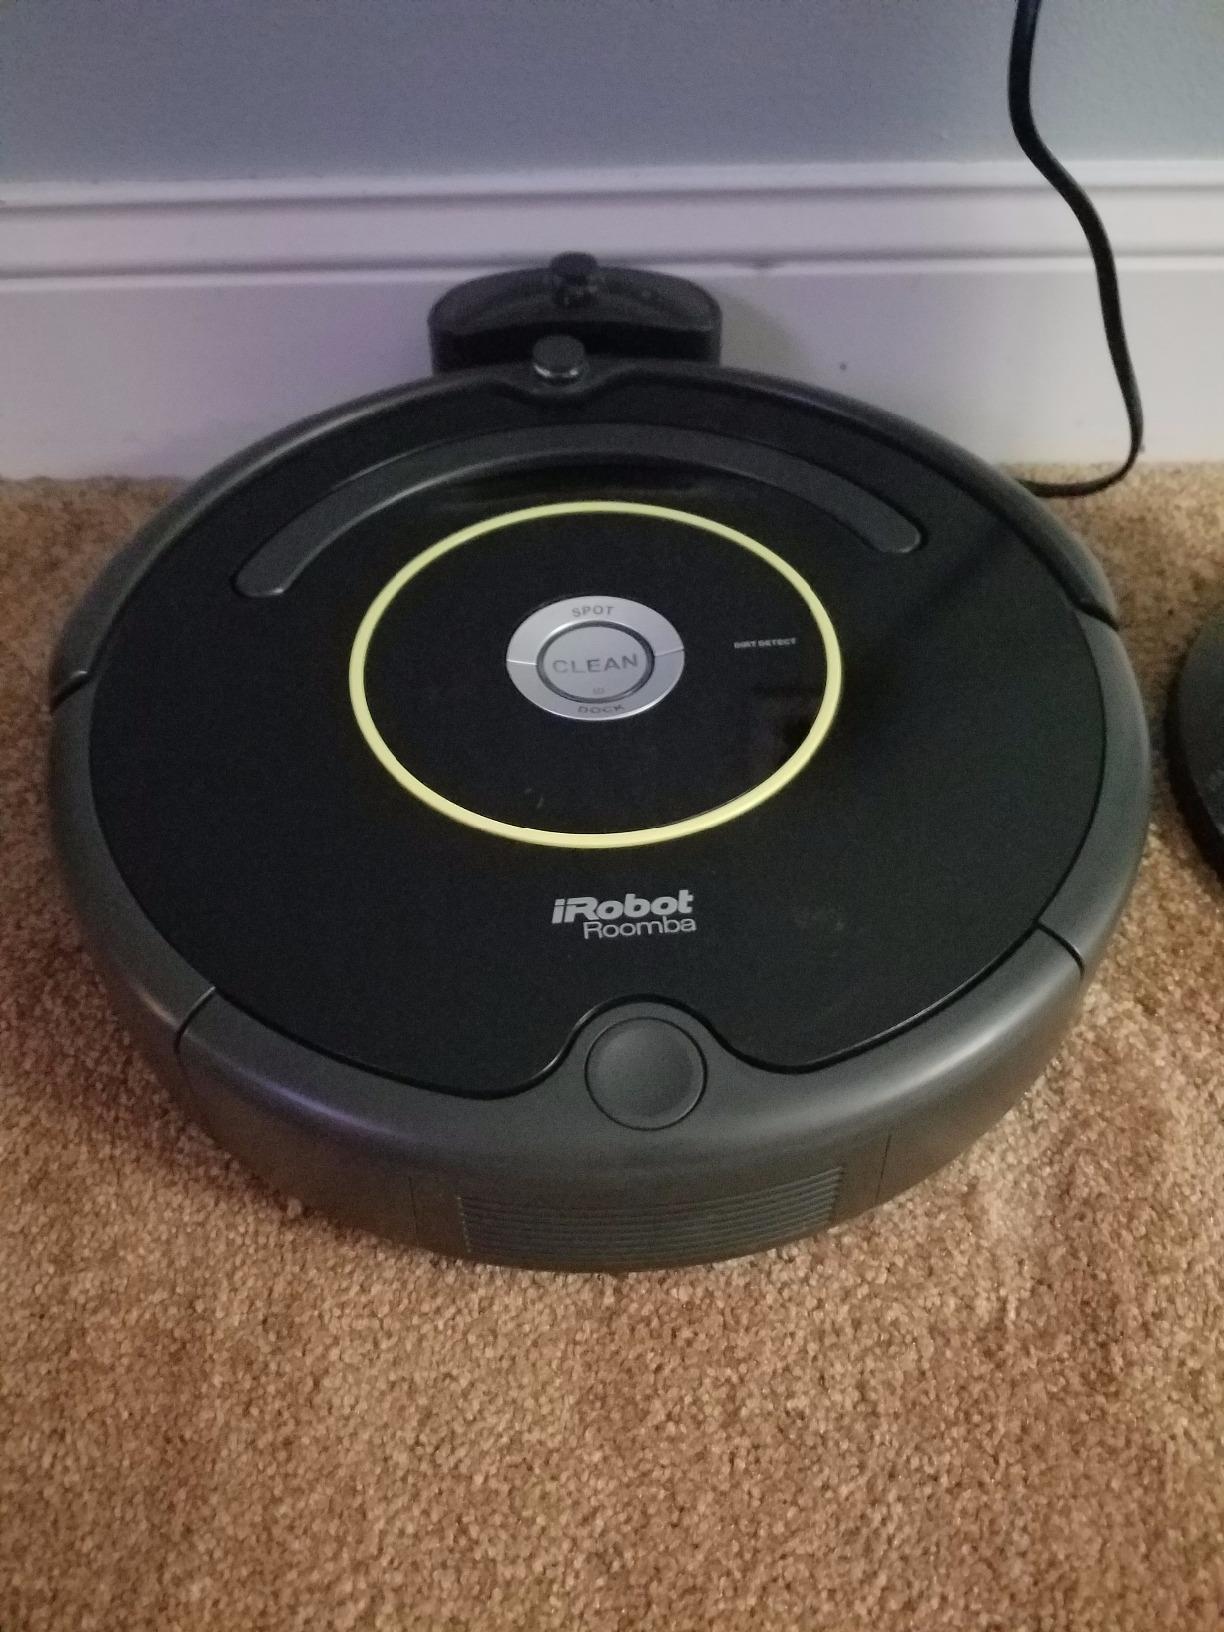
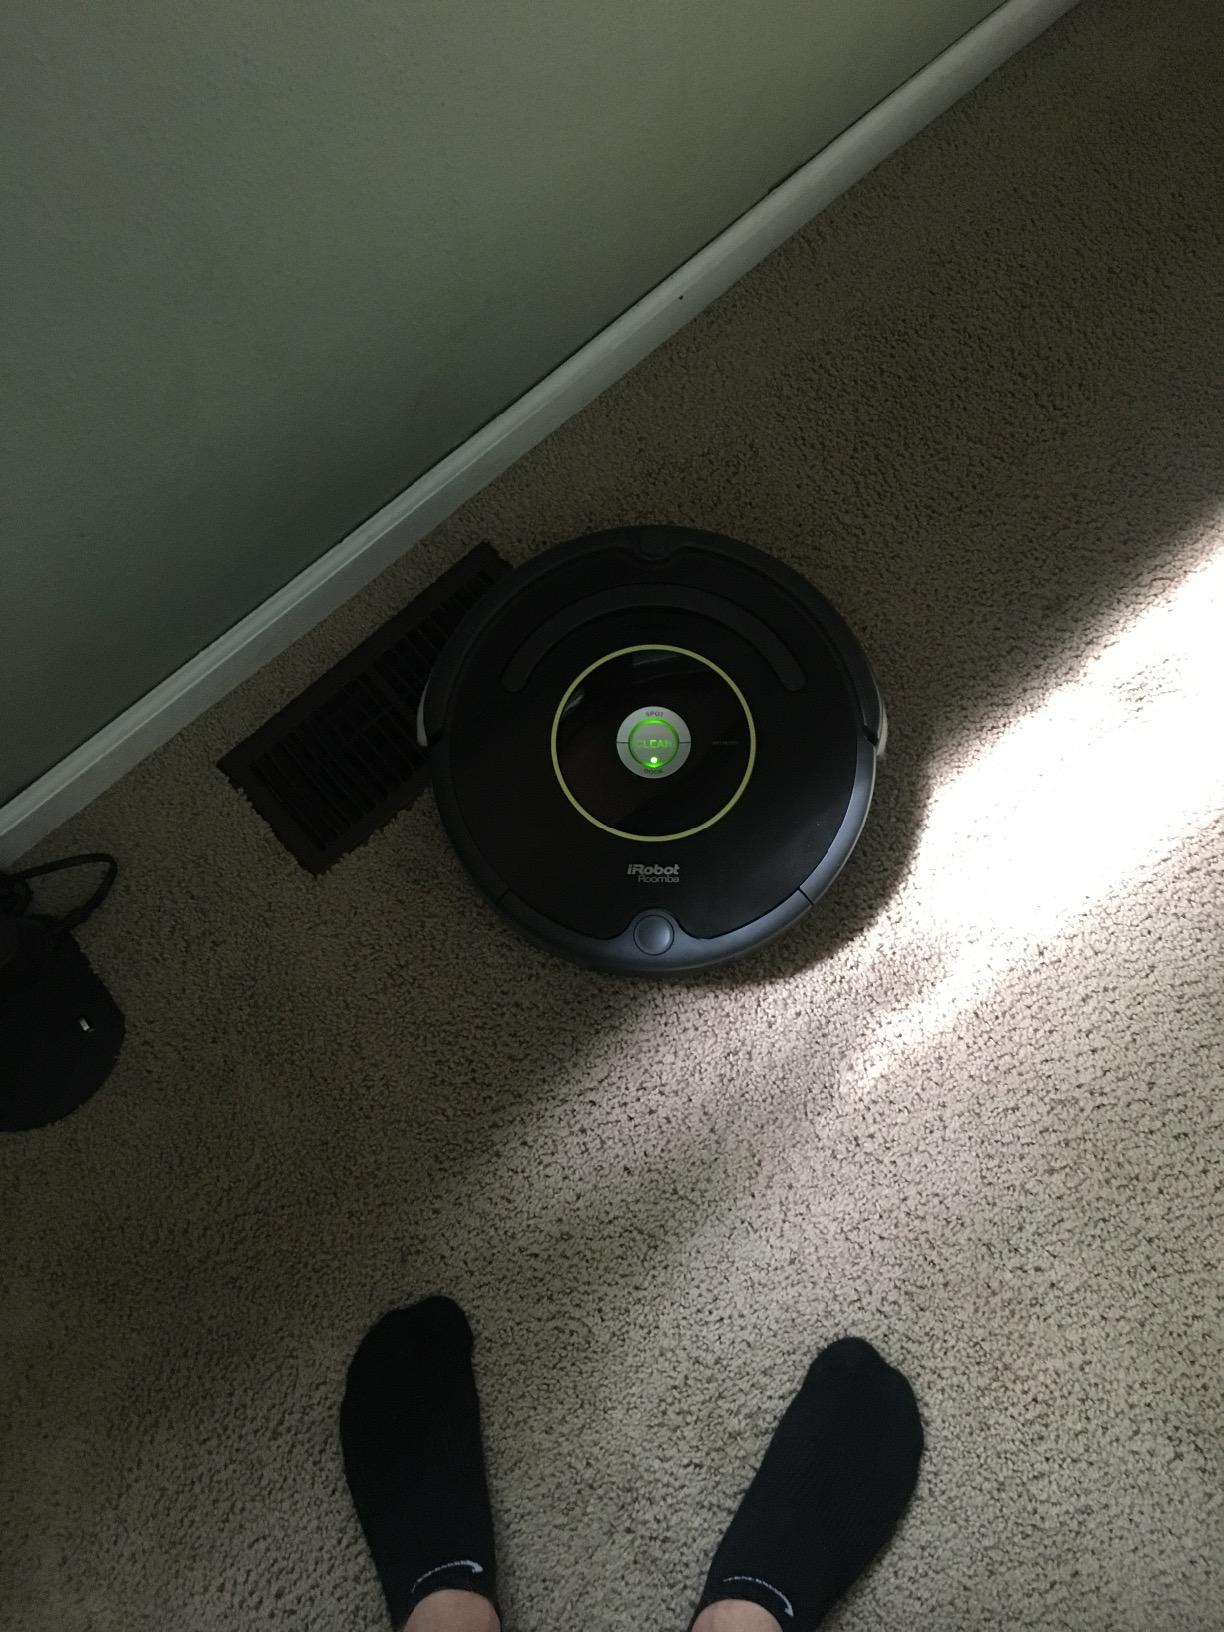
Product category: items_vacuum
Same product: yes